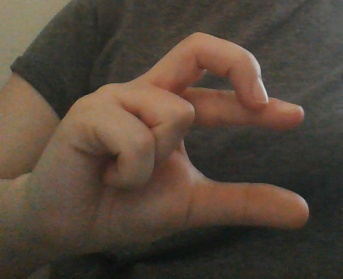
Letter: thal